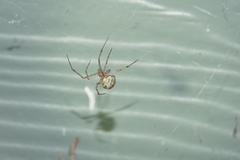
Species: Parasteatoda_tepidariorum